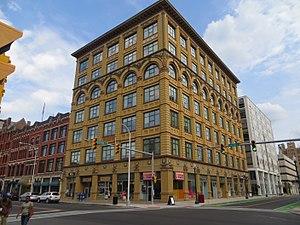
Syracuse est une ville américaine située dans l'État de New York, siège du comté d'Onondaga. D'après le recensement de 2010, la ville a une population totale de 145 306 habitants, et son agglomération compte 732 117 habitants. Elle est le foyer économique et académique du centre de l'État de New York, une région de plus d'un million d'habitants. La ville doit son nom à la ville italienne du même nom, Syracuse, qui se trouve sur la côte est de la Sicile. Ce nom est choisi en raison des points communs que partagent les deux lieux : une industrie salière importante et une ville voisine s'appelant Salina.